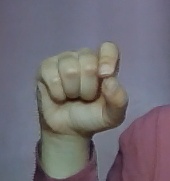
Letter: fa